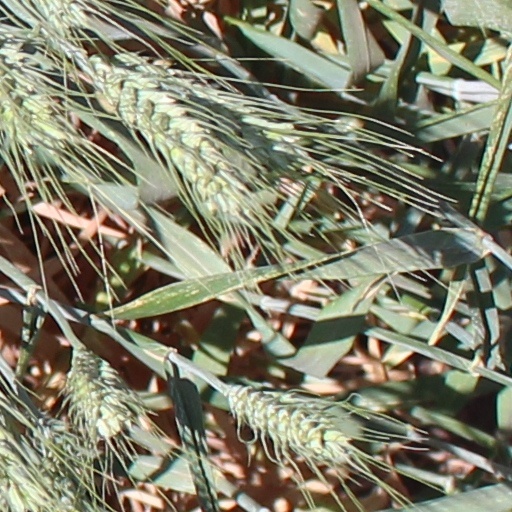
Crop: wheat